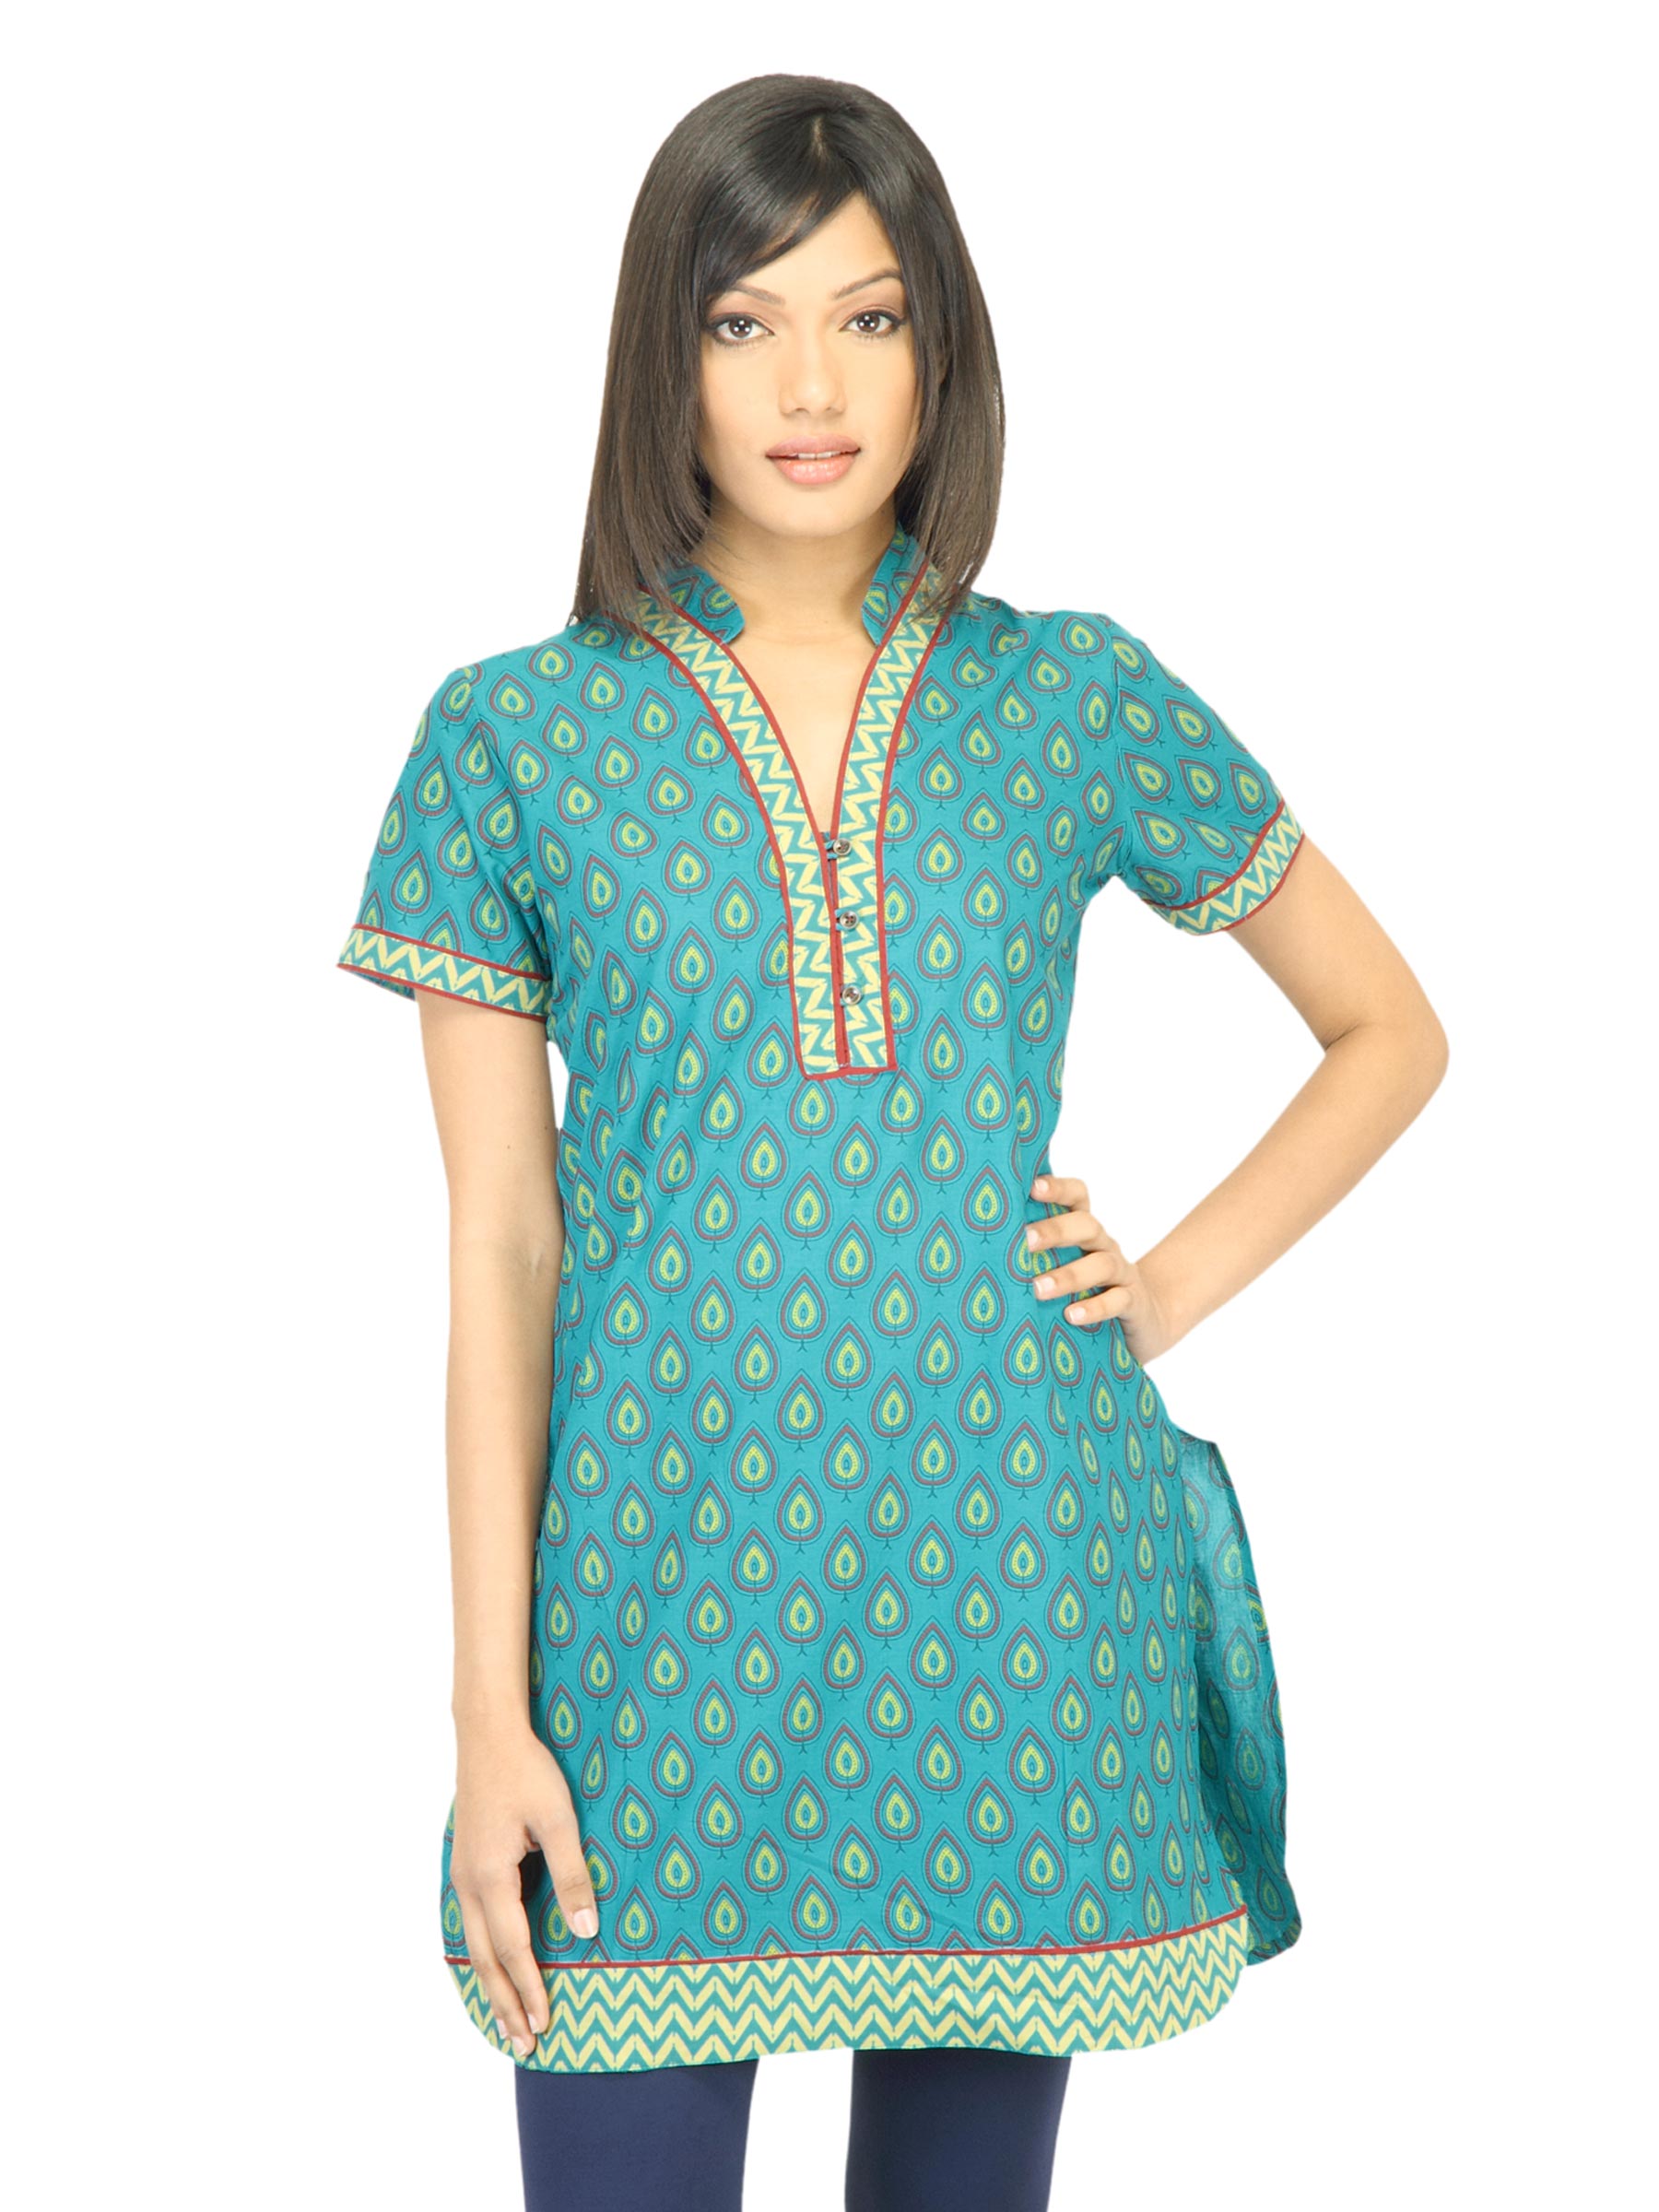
BIBA Women Printed Sea Blue Kurta
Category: Apparel / Topwear / Kurtas
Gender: Women
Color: Blue
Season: Fall 2011
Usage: Ethnic